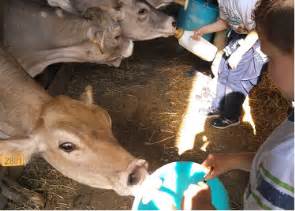
Label: cow